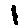
Label: 1